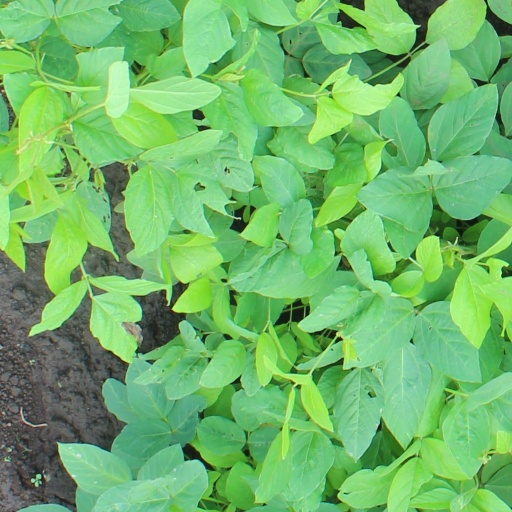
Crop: soybean